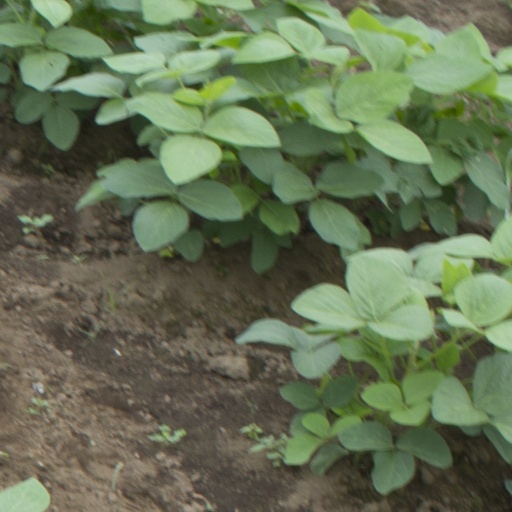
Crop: soybean